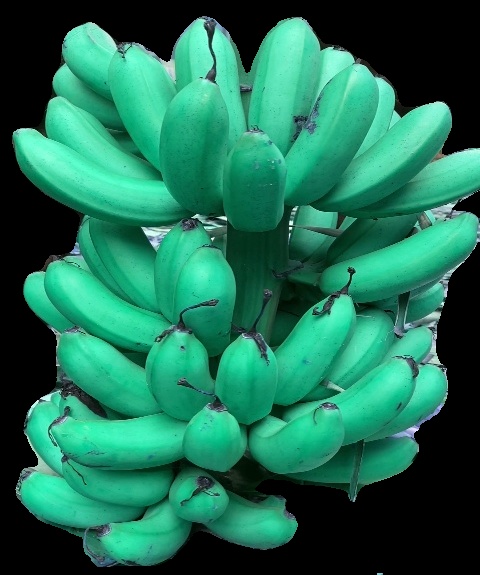
Variety: rasbale
Grade: grade1